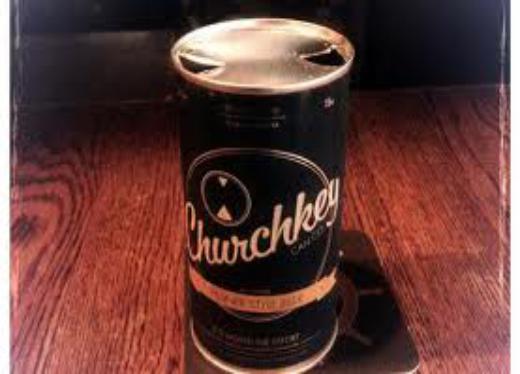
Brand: Churchkey Can
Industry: Clothes